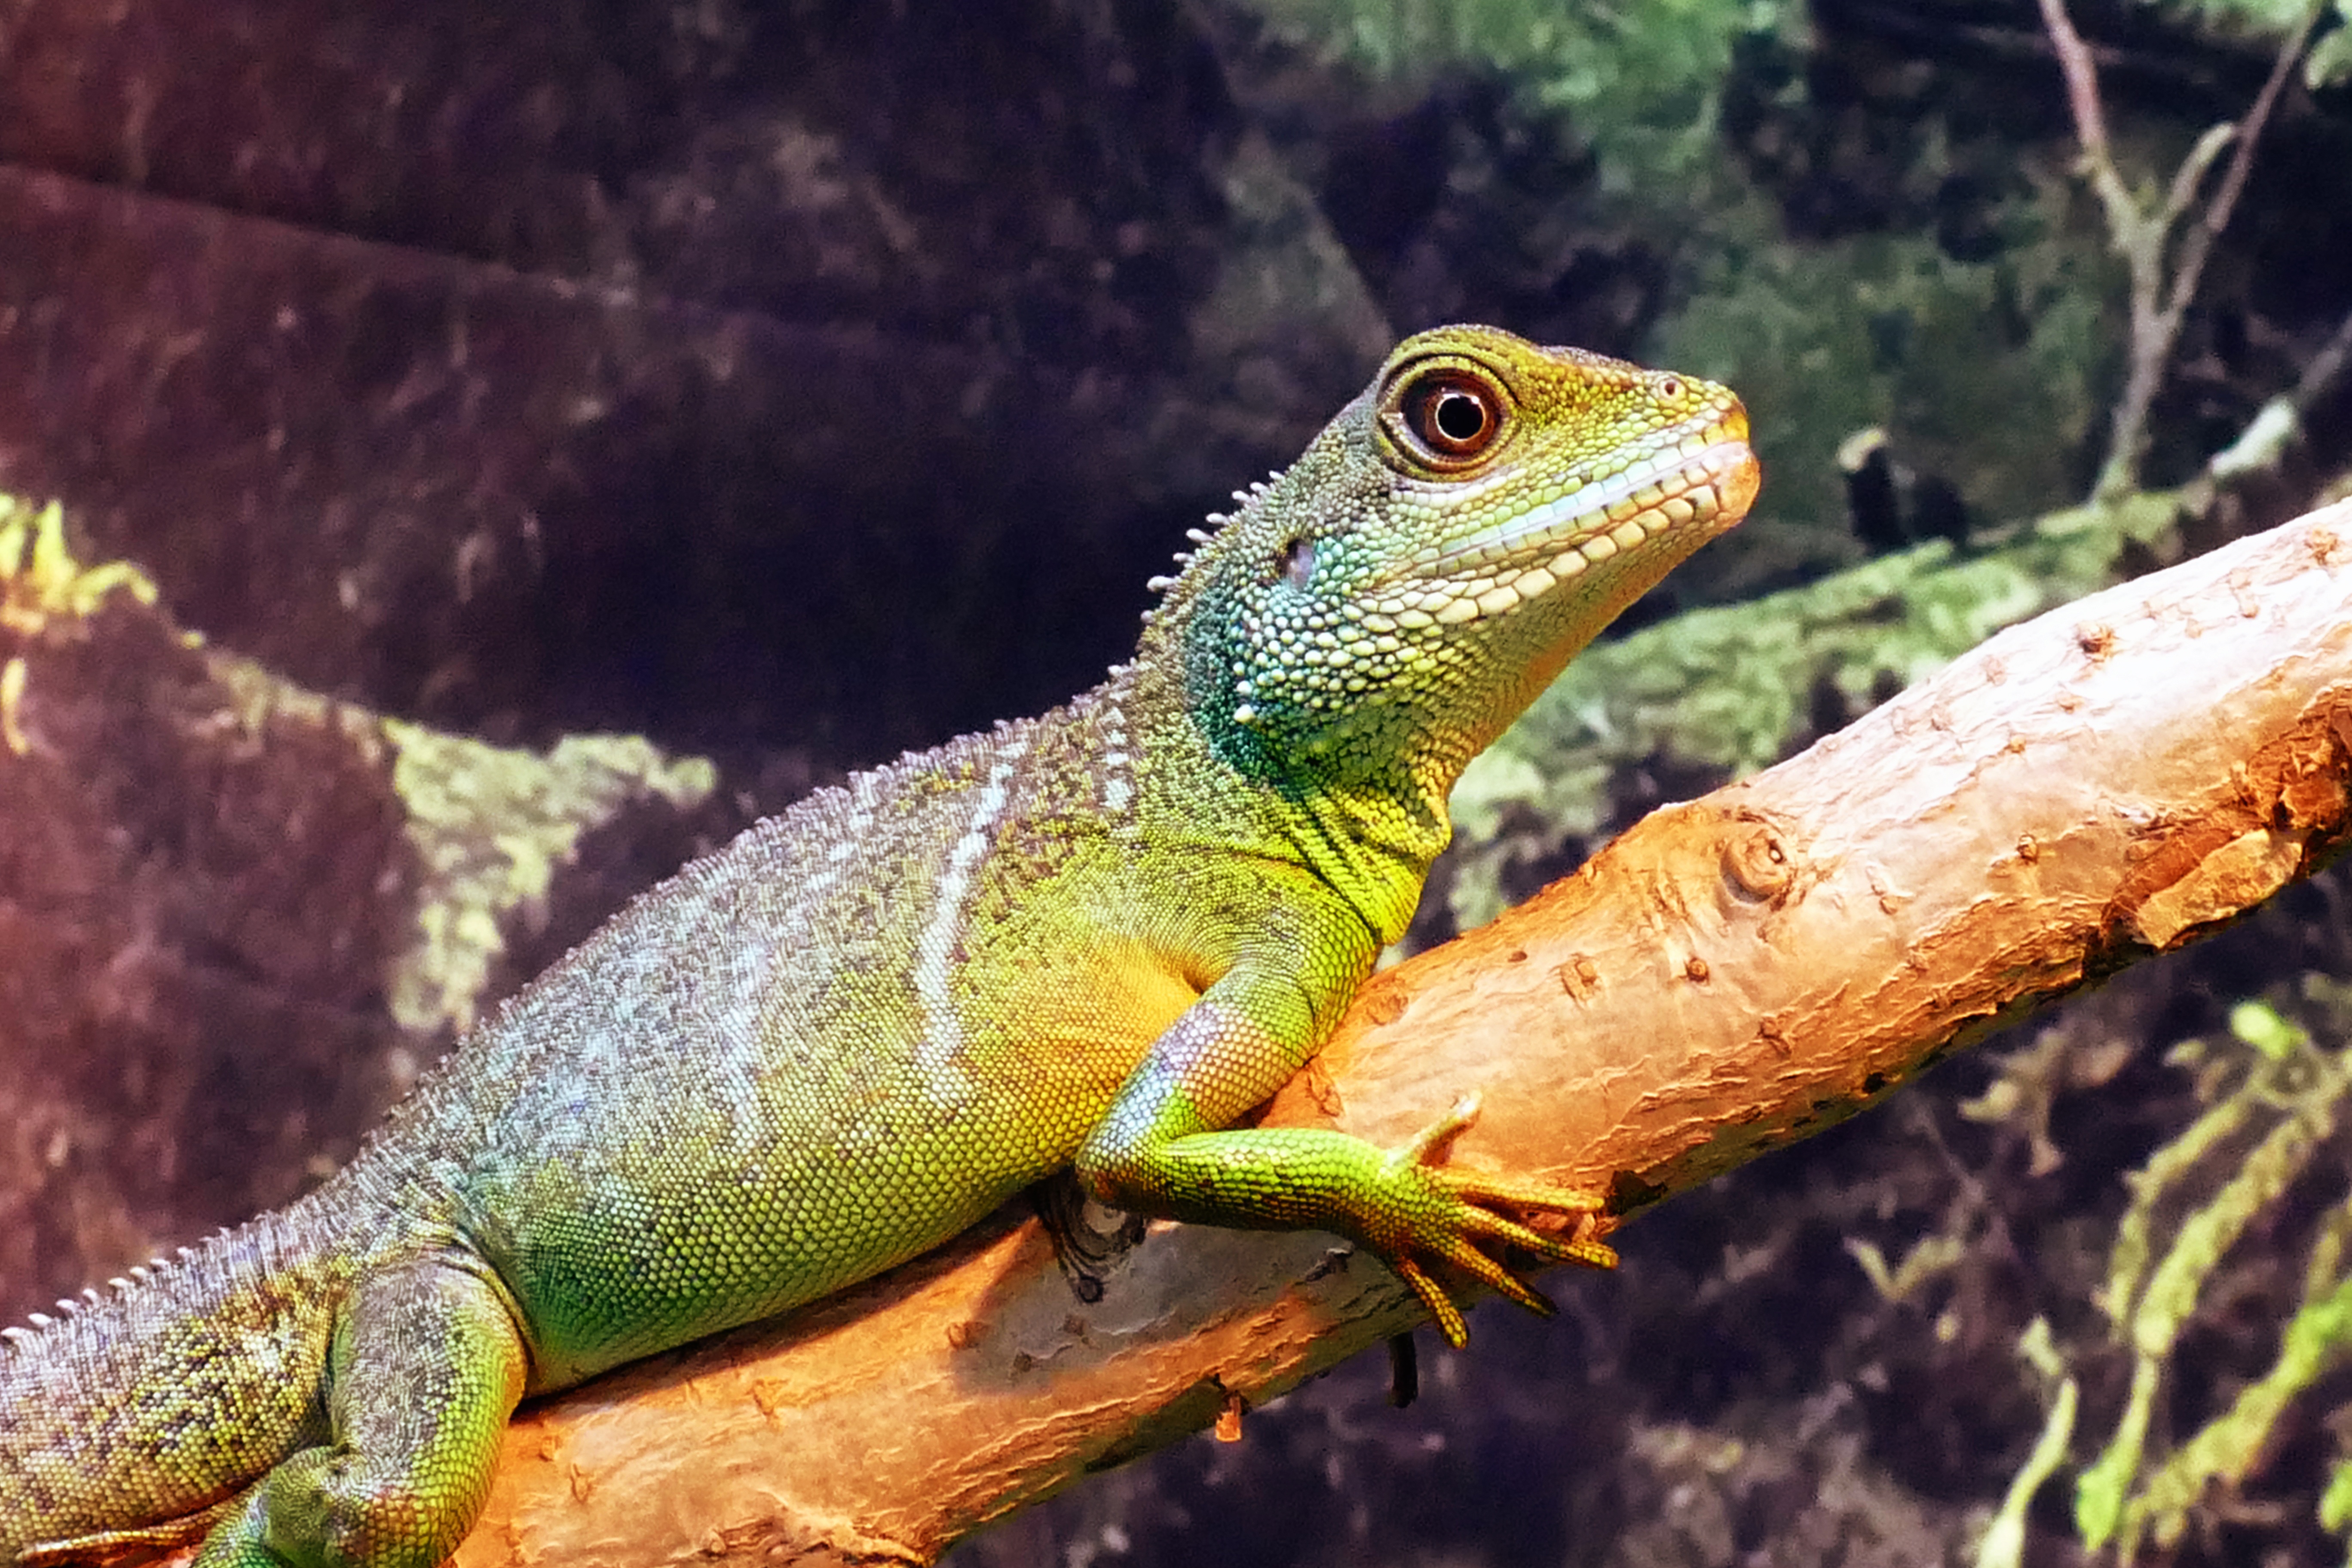
tree, water, nature, forest, outdoor, wilderness, wood, animal, looking, asian, wildlife, wild, zoo, pet, green, chinese, tropical, natural, reptile, scale, colorful, iguana, fauna, lizard, green lizard, drake, crawling, one, single, vivid, eye, skin, vertebrate, creature, dragon, exotic, terrarium, china, reptilia, vitality, vivarium, lacerta, arboreal, agamidae, agama, cocincinus, physignathus, diurnal, chinese dragon, dactyloidae, water dragon, concincinus, scaled reptile, lacertidae, african chameleon, american chameleon